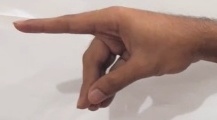
ASL sign: P